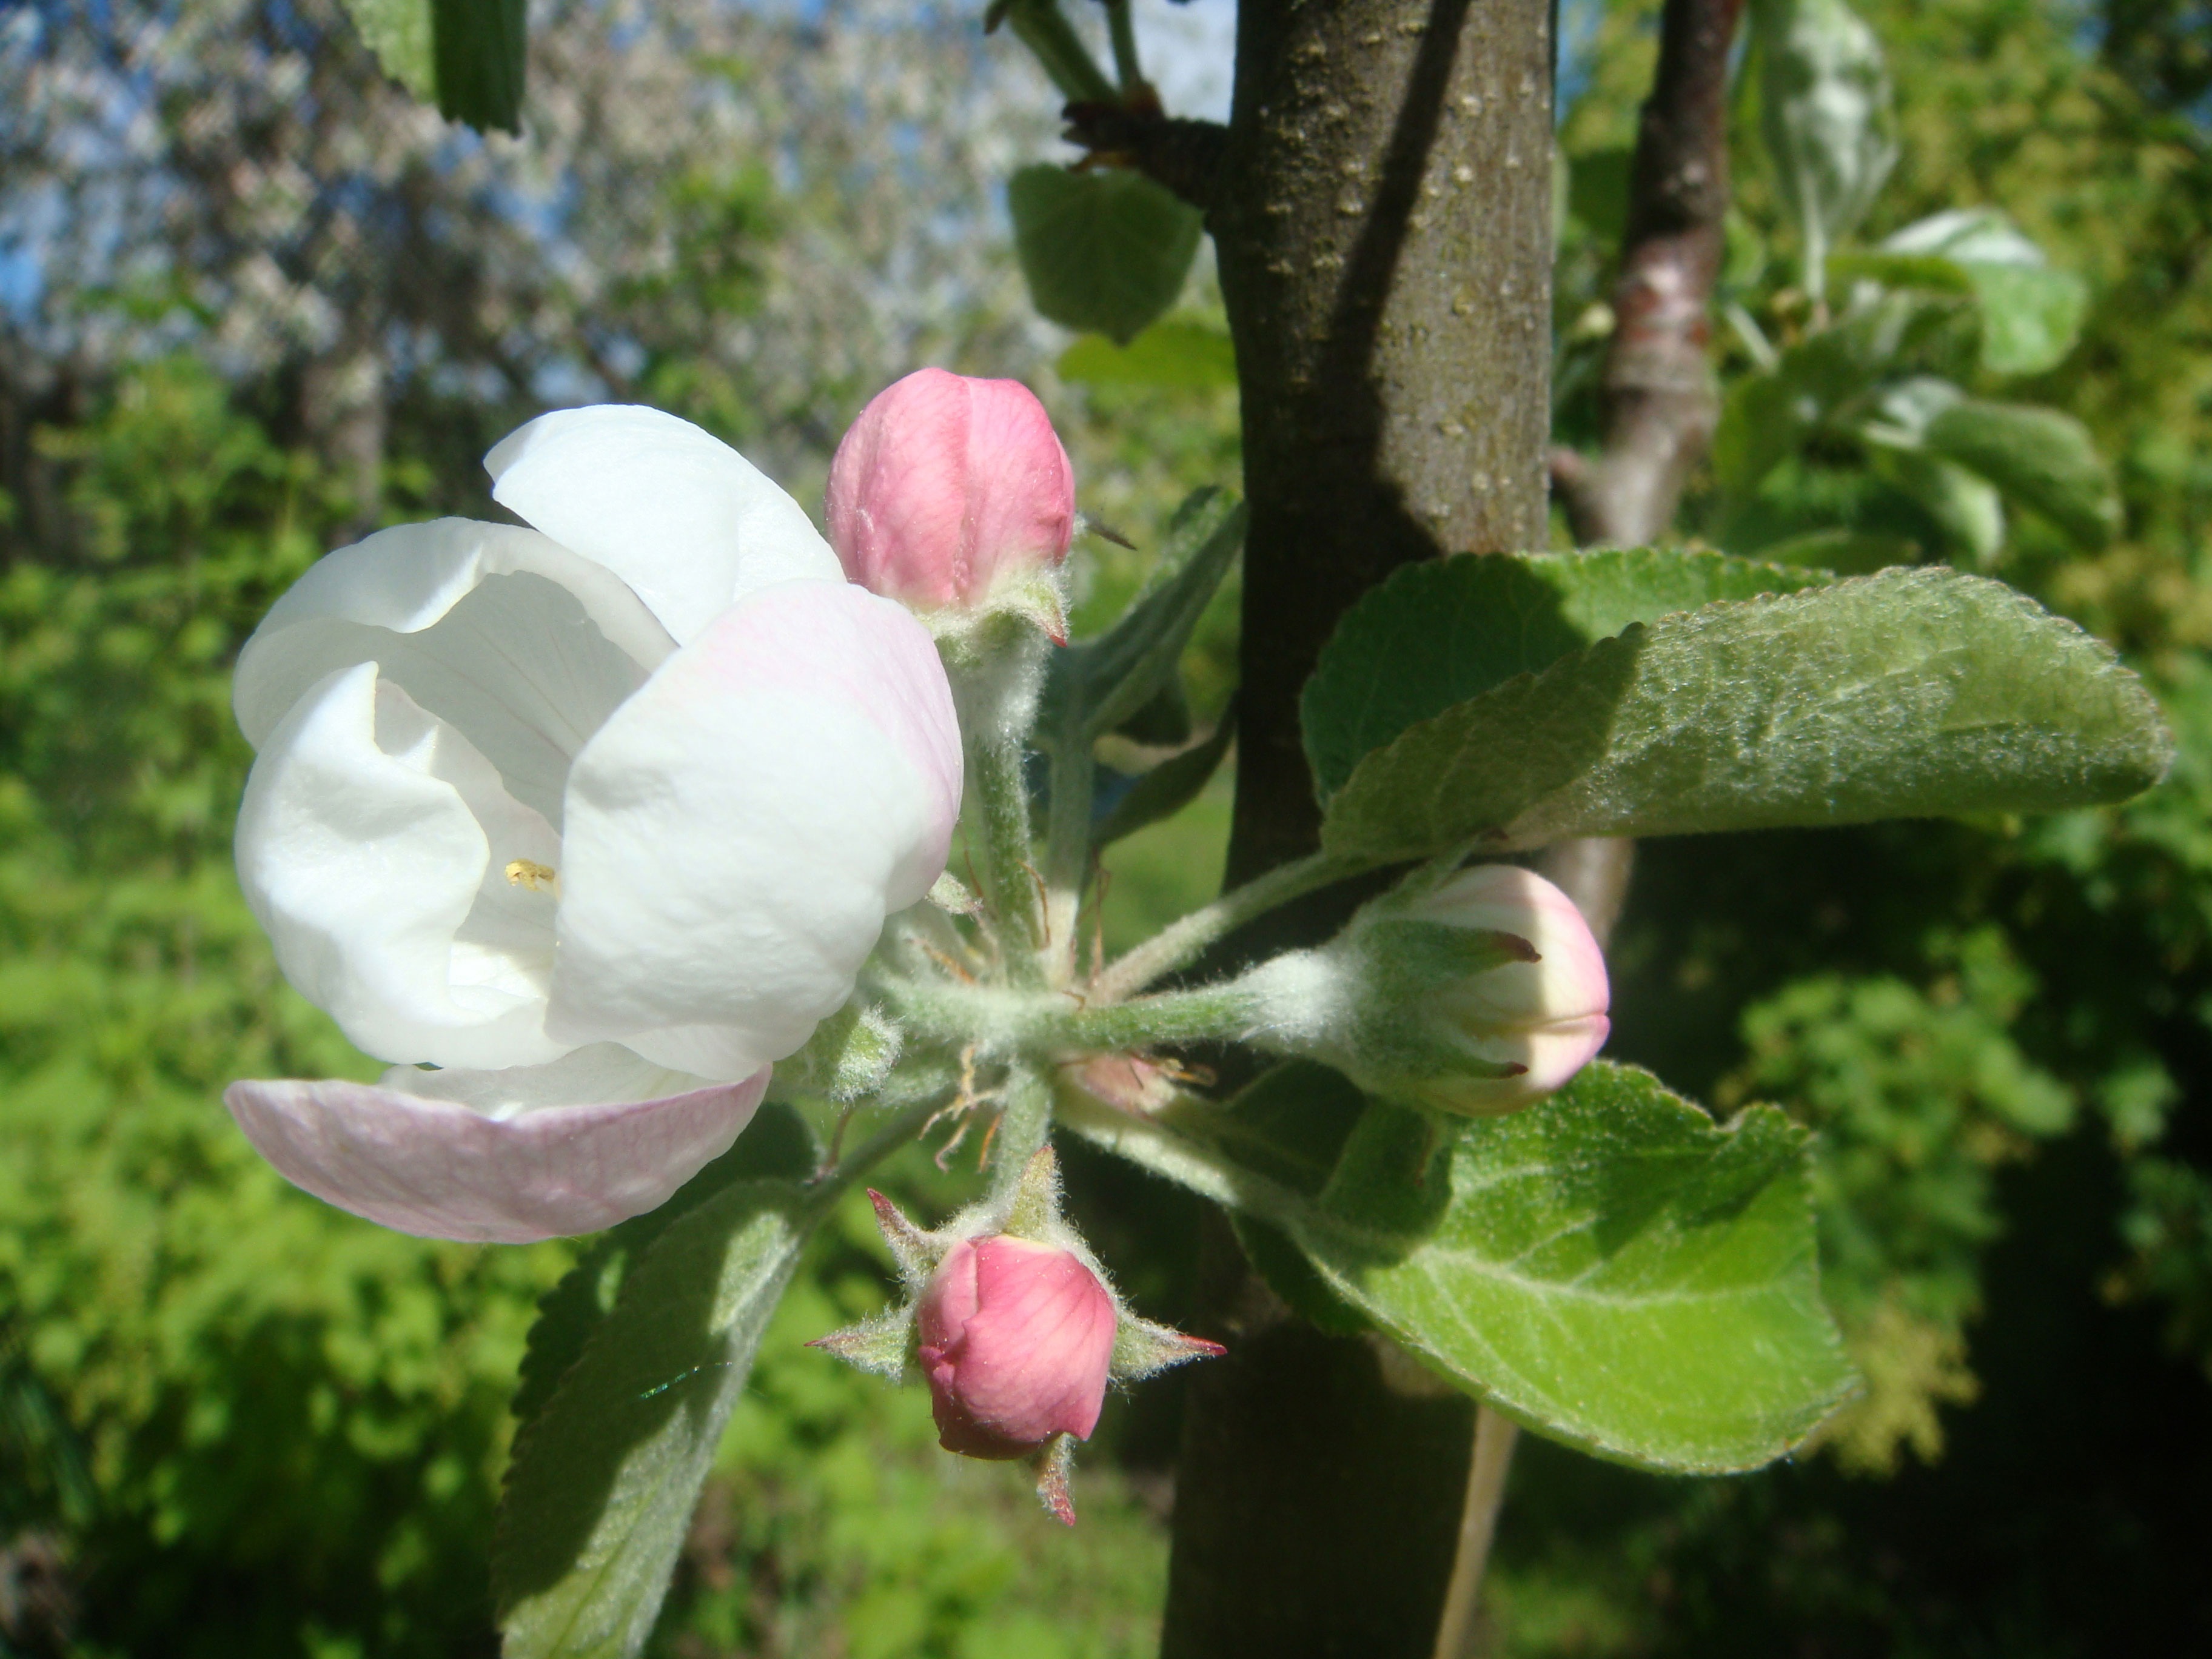
apple, blossom, plant, flower, bloom, spring, produce, botany, garden, flora, gardening, shrub, apple tree, flowering plant, rose family, apple blossoms, apple flower, blooming apple tree, white color, land plant